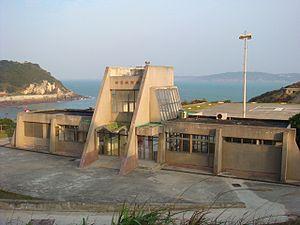
Juguang, également orthographié Chukuang, est un canton rural du comté de Lienchiang, appartenant à la République de Chine. Le canton de Juguang comprend deux grandes îles : l'île Dongju, l'île de Xiju, ainsi que certains îlots. Ni Dongju ni Xiju n'ont de niveau administratif à l'échelle d'une île.